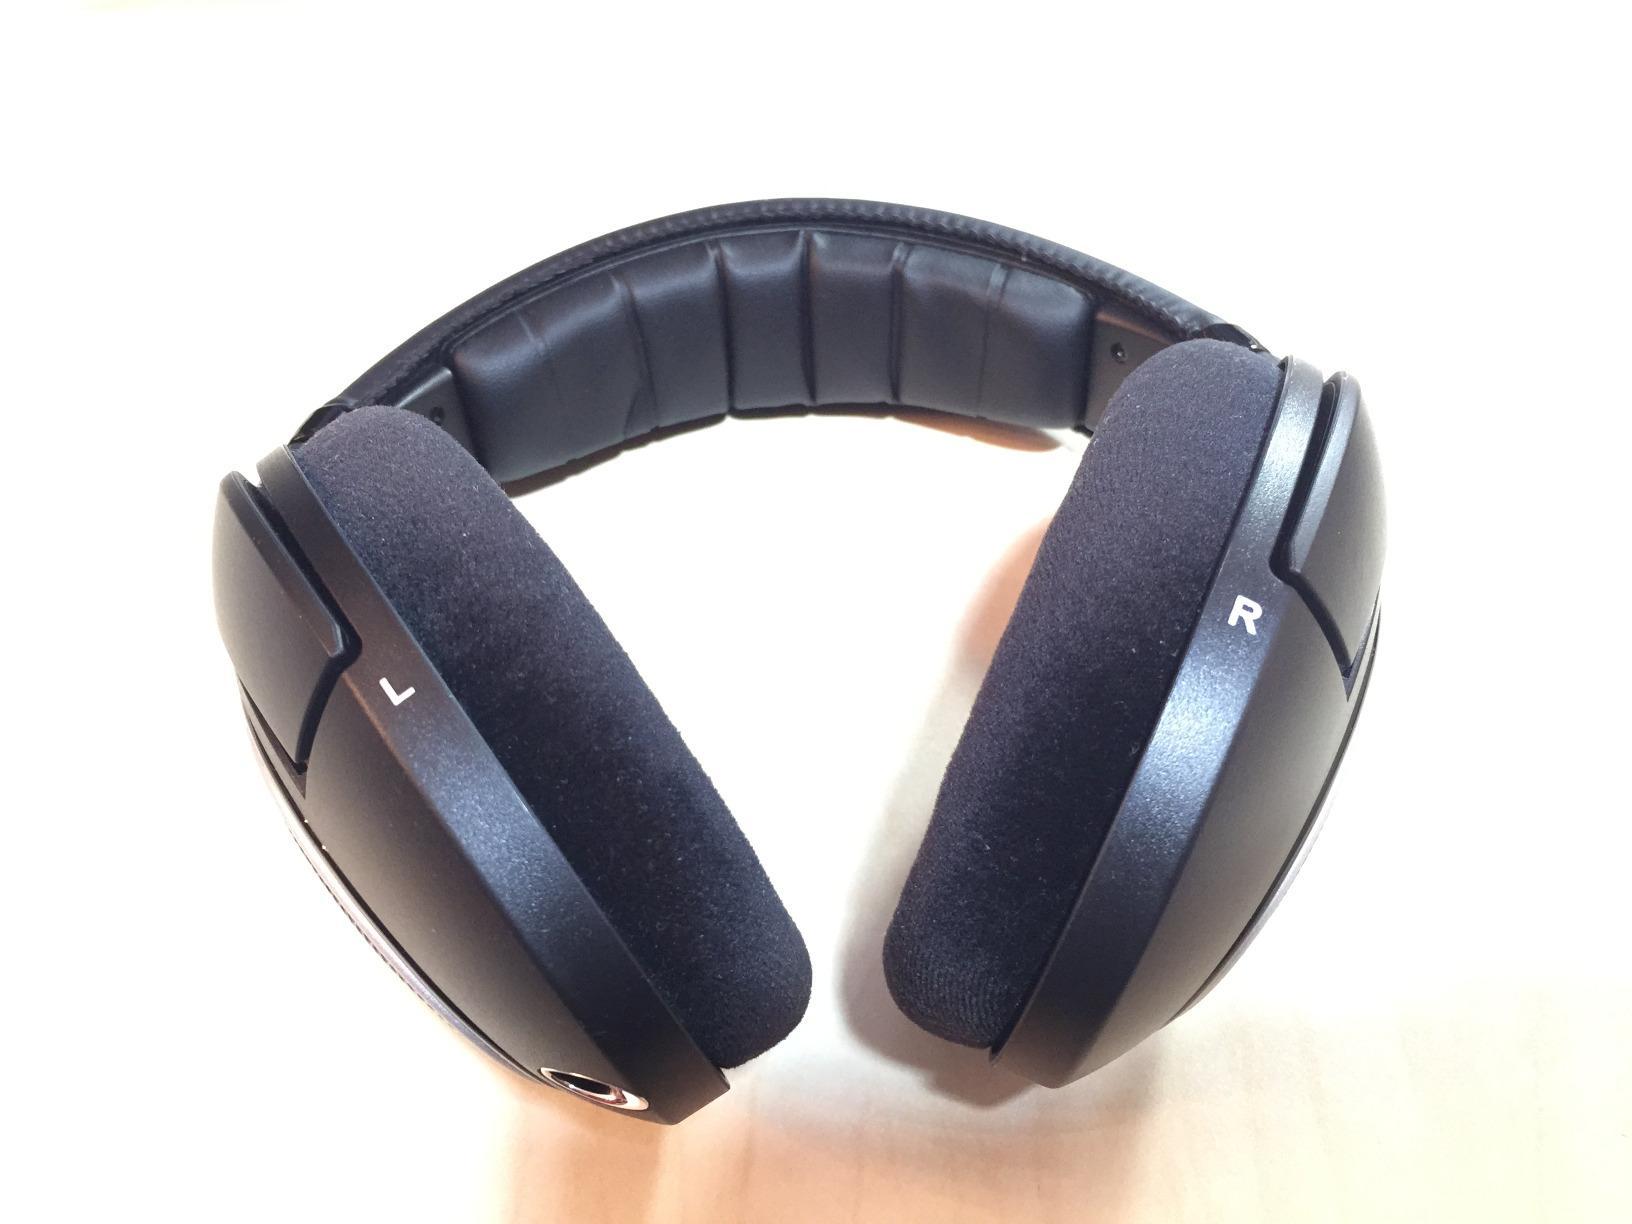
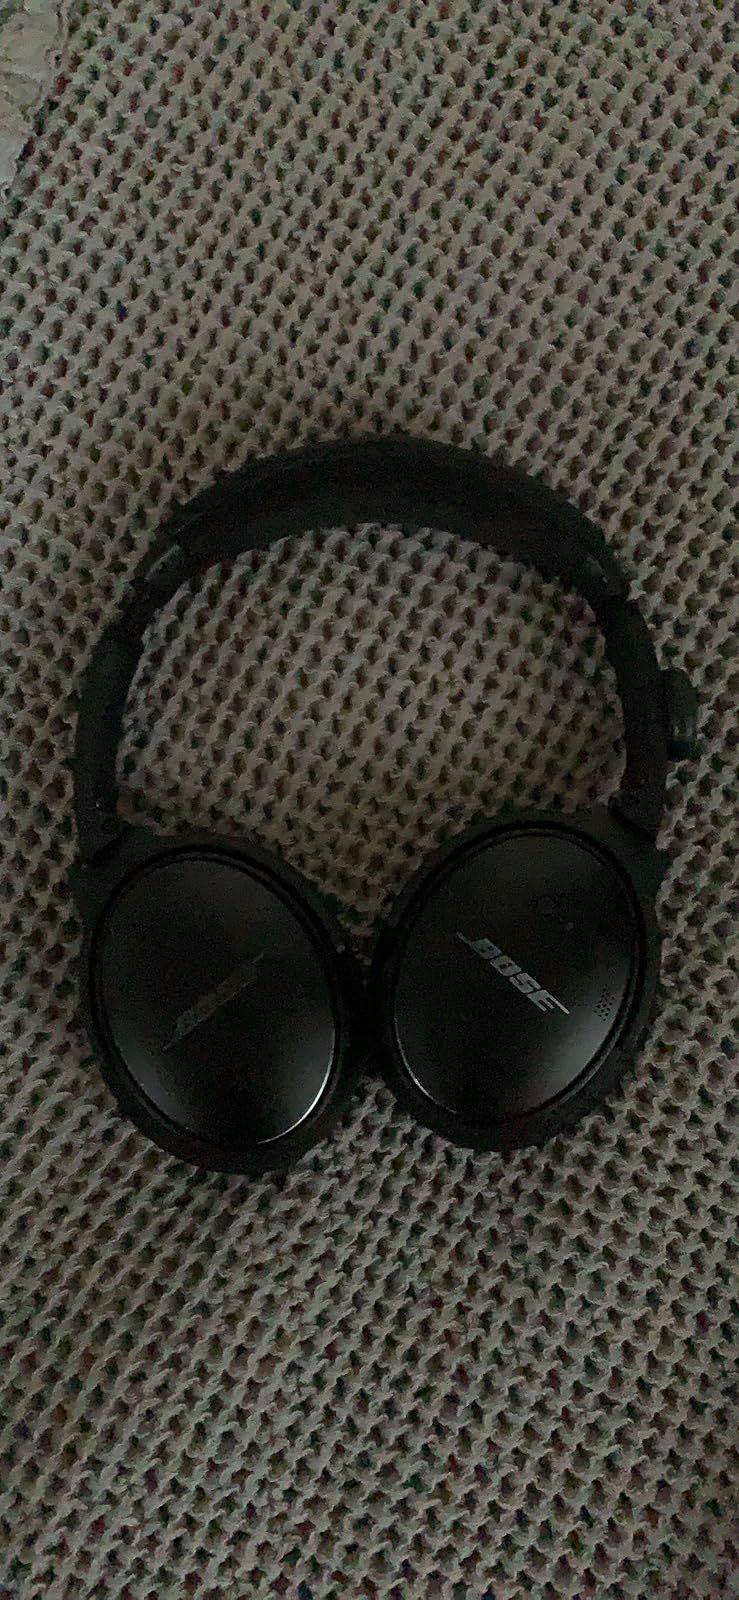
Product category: headphones
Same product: no